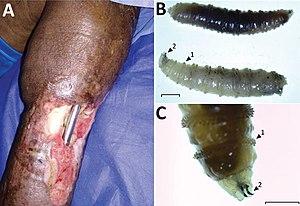
La lucilie bouchère est une espèce de diptères de la famille des Calliphoridae aussi appelée Mouche à viande et mouche de Libye, bien qu'elle soit originaire d'Amérique centrale.